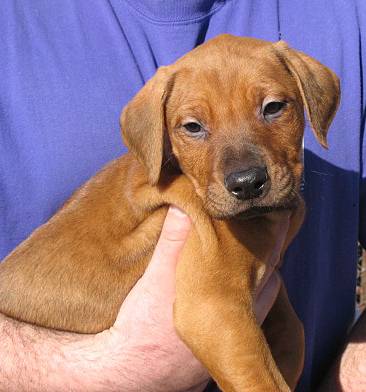
Label: dog